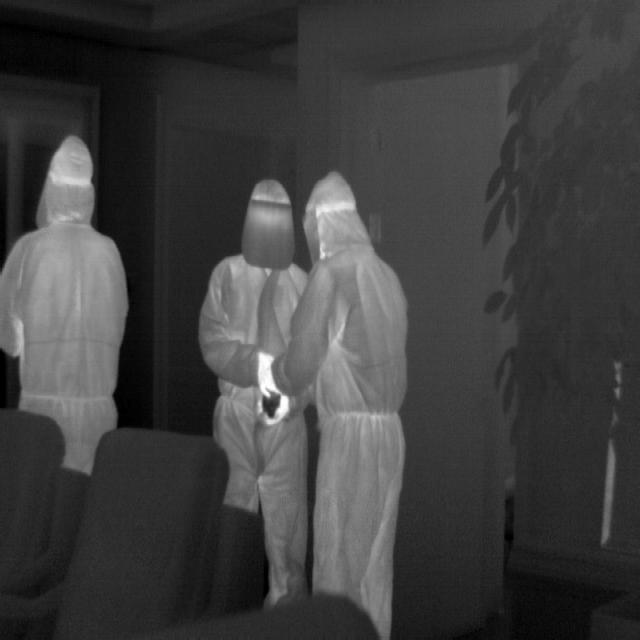
Detected objects:
label: person
label: person
label: person